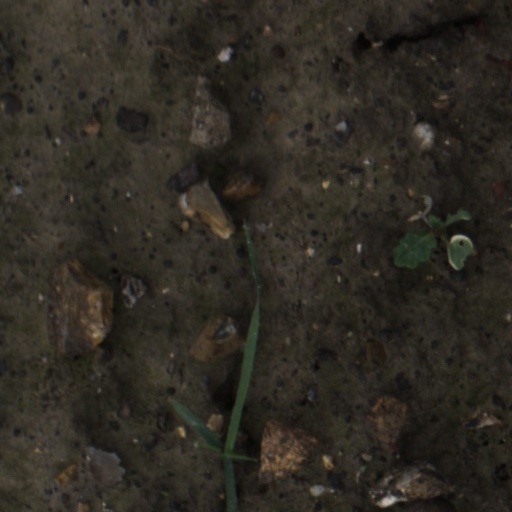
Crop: wheat